Effects of Hurricane Irma in Florida

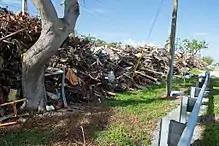
Debris piled along the Overseas Highway on Upper Matecumbe Key

In the city of Key Colony Beach, 888 homes reported minor damage, 206 received major damage, and 1 home was destroyed. On Grassy Key, large waves gutted the ground floor rooms at the Seashell Resort. A total of 90 homes were damaged on Duck Key, 7 significantly. Hawks Cay Resort suffered extensive damage, forcing nearly the entire staff to be laid off, with the property not expected to reopen until the summer of 2018. The storm caused minor damage to 13 homes, major damage to 4 homes, and destroyed 10 homes on Conch Key. Fourteen homes suffered minor impact and one home was destroyed on Long Key, not including Layton. Within the city, 15 homes sustained major damage and 160 others had minor damage. On Fiesta Key, 257 homes experienced major damage. At the main base of the Florida National High Adventure Sea Base on Lower Matecumbe Key, several buildings sustained minor to moderate damage, while the staff houses suffered moderate to extensive roof impacts.